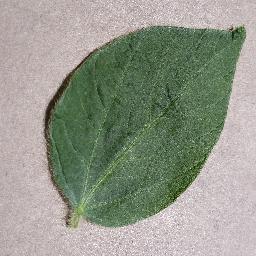
Label: Soybean___healthy